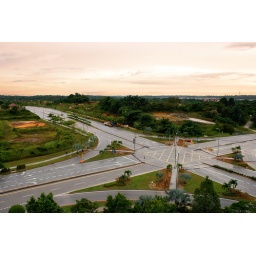
Well, not quite above as you can see. It's from the balcony of my 7th floor apartment, in Cyberjaya.